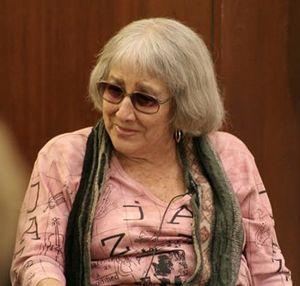
Eugenie Clark est une ichtyologiste américaine née le 4 mai 1922 à New York et morte à Sarasota le 25 février 2015.